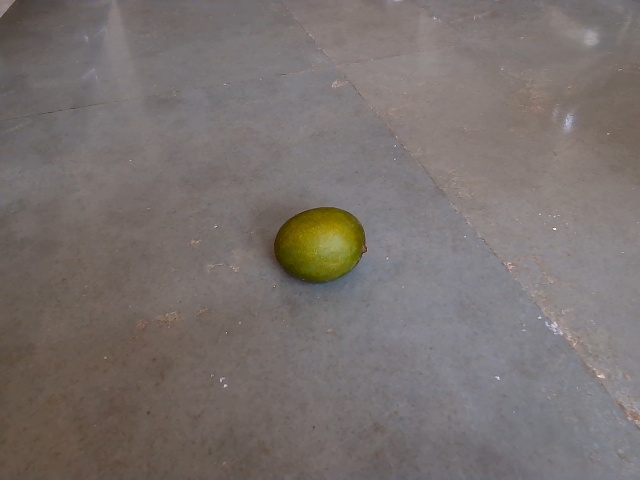
Label: Raw_Mango